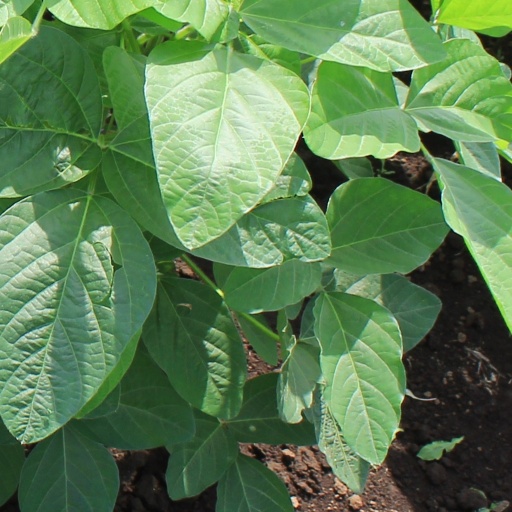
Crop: soybean